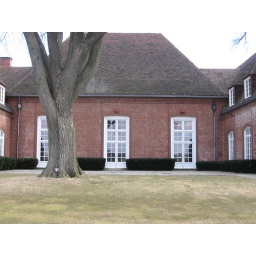
site of after-ceremony cocktails. the bar will be over to the left, and the dj just through the doors to the right.